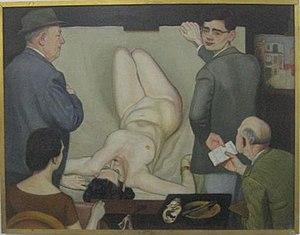
Cette composition met en abyme un grand tableau de Nu. C'est une démonstration de l'art de la peinture. Nu, portrait, nature morte et paysage y sont représentés.
Francis Harburger né le 17 février 1905 à Oran et mort le 27 décembre 1998 à Paris est un peintre français.